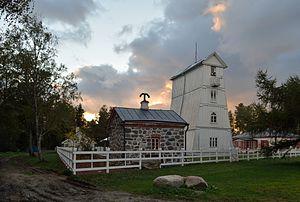
Suurupi est un village de la commune de Harku du comté de Harju en Estonie.